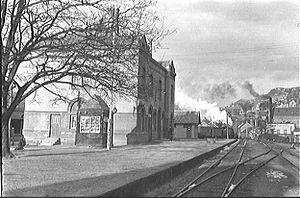
La gare d'Egersund est une gare ferroviaire norvégienne, des lignes du Sørland et de Jær. Elle est située à Egersund sur la commune d'Eigersund.